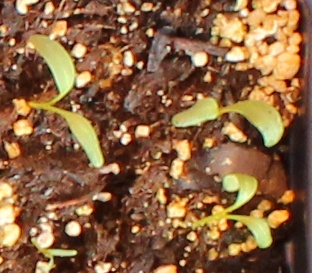
Label: Sugar beet